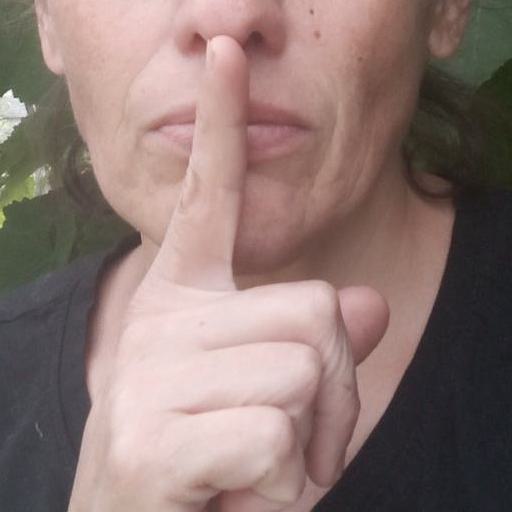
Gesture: mute